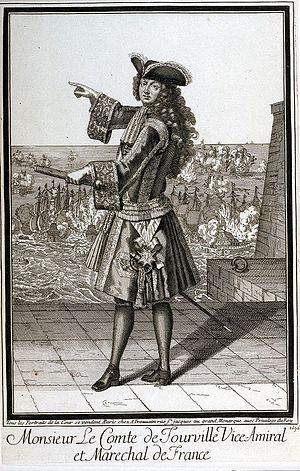
Portrait du comte de Tourville, l'un des principaux chefs de la marine de guerre de Louis XIV dans les années 1690.
Anne Hilarion de Costentin, comte de Tourville, est un vice-amiral et maréchal de France, né le 24 novembre 1642 à Paris et mort le 23 mai 1701 à Paris. Présenté à l'âge de quatre ans dans l'ordre de Saint-Jean de Jérusalem à Malte, il mène très jeune plusieurs campagnes en mer Méditerranée contre les Barbaresques et les Turcs. En 1666, il intègre la Marine royale et est nommé capitaine de vaisseau l'année suivante. C'est pendant la guerre de Hollande que Tourville se distingue pour la première fois pendant la campagne de Sicile, aux batailles d'Alicudi, d'Agosta et de Palerme en 1676. La paix revenue, il commande une escadre de quatre vaisseaux, en 1679, lorsqu'il est pris dans une tempête au large de Belle-Isle. Son vaisseau Le Sans-Pareil coule et il ne doit sa survie qu'à l'intervention du chevalier de Coëtlogon.
La transmission des ordres dans la marine à voile, c'est-à-dire aux différentes composantes d'une Armée Navale est un problème de première importance pour son commandant. Des manœuvres de plus en plus complexes et la présence de flottes de plus en plus nombreuses va imposer l'utilisation de systèmes très élaborés de transmission des ordres.